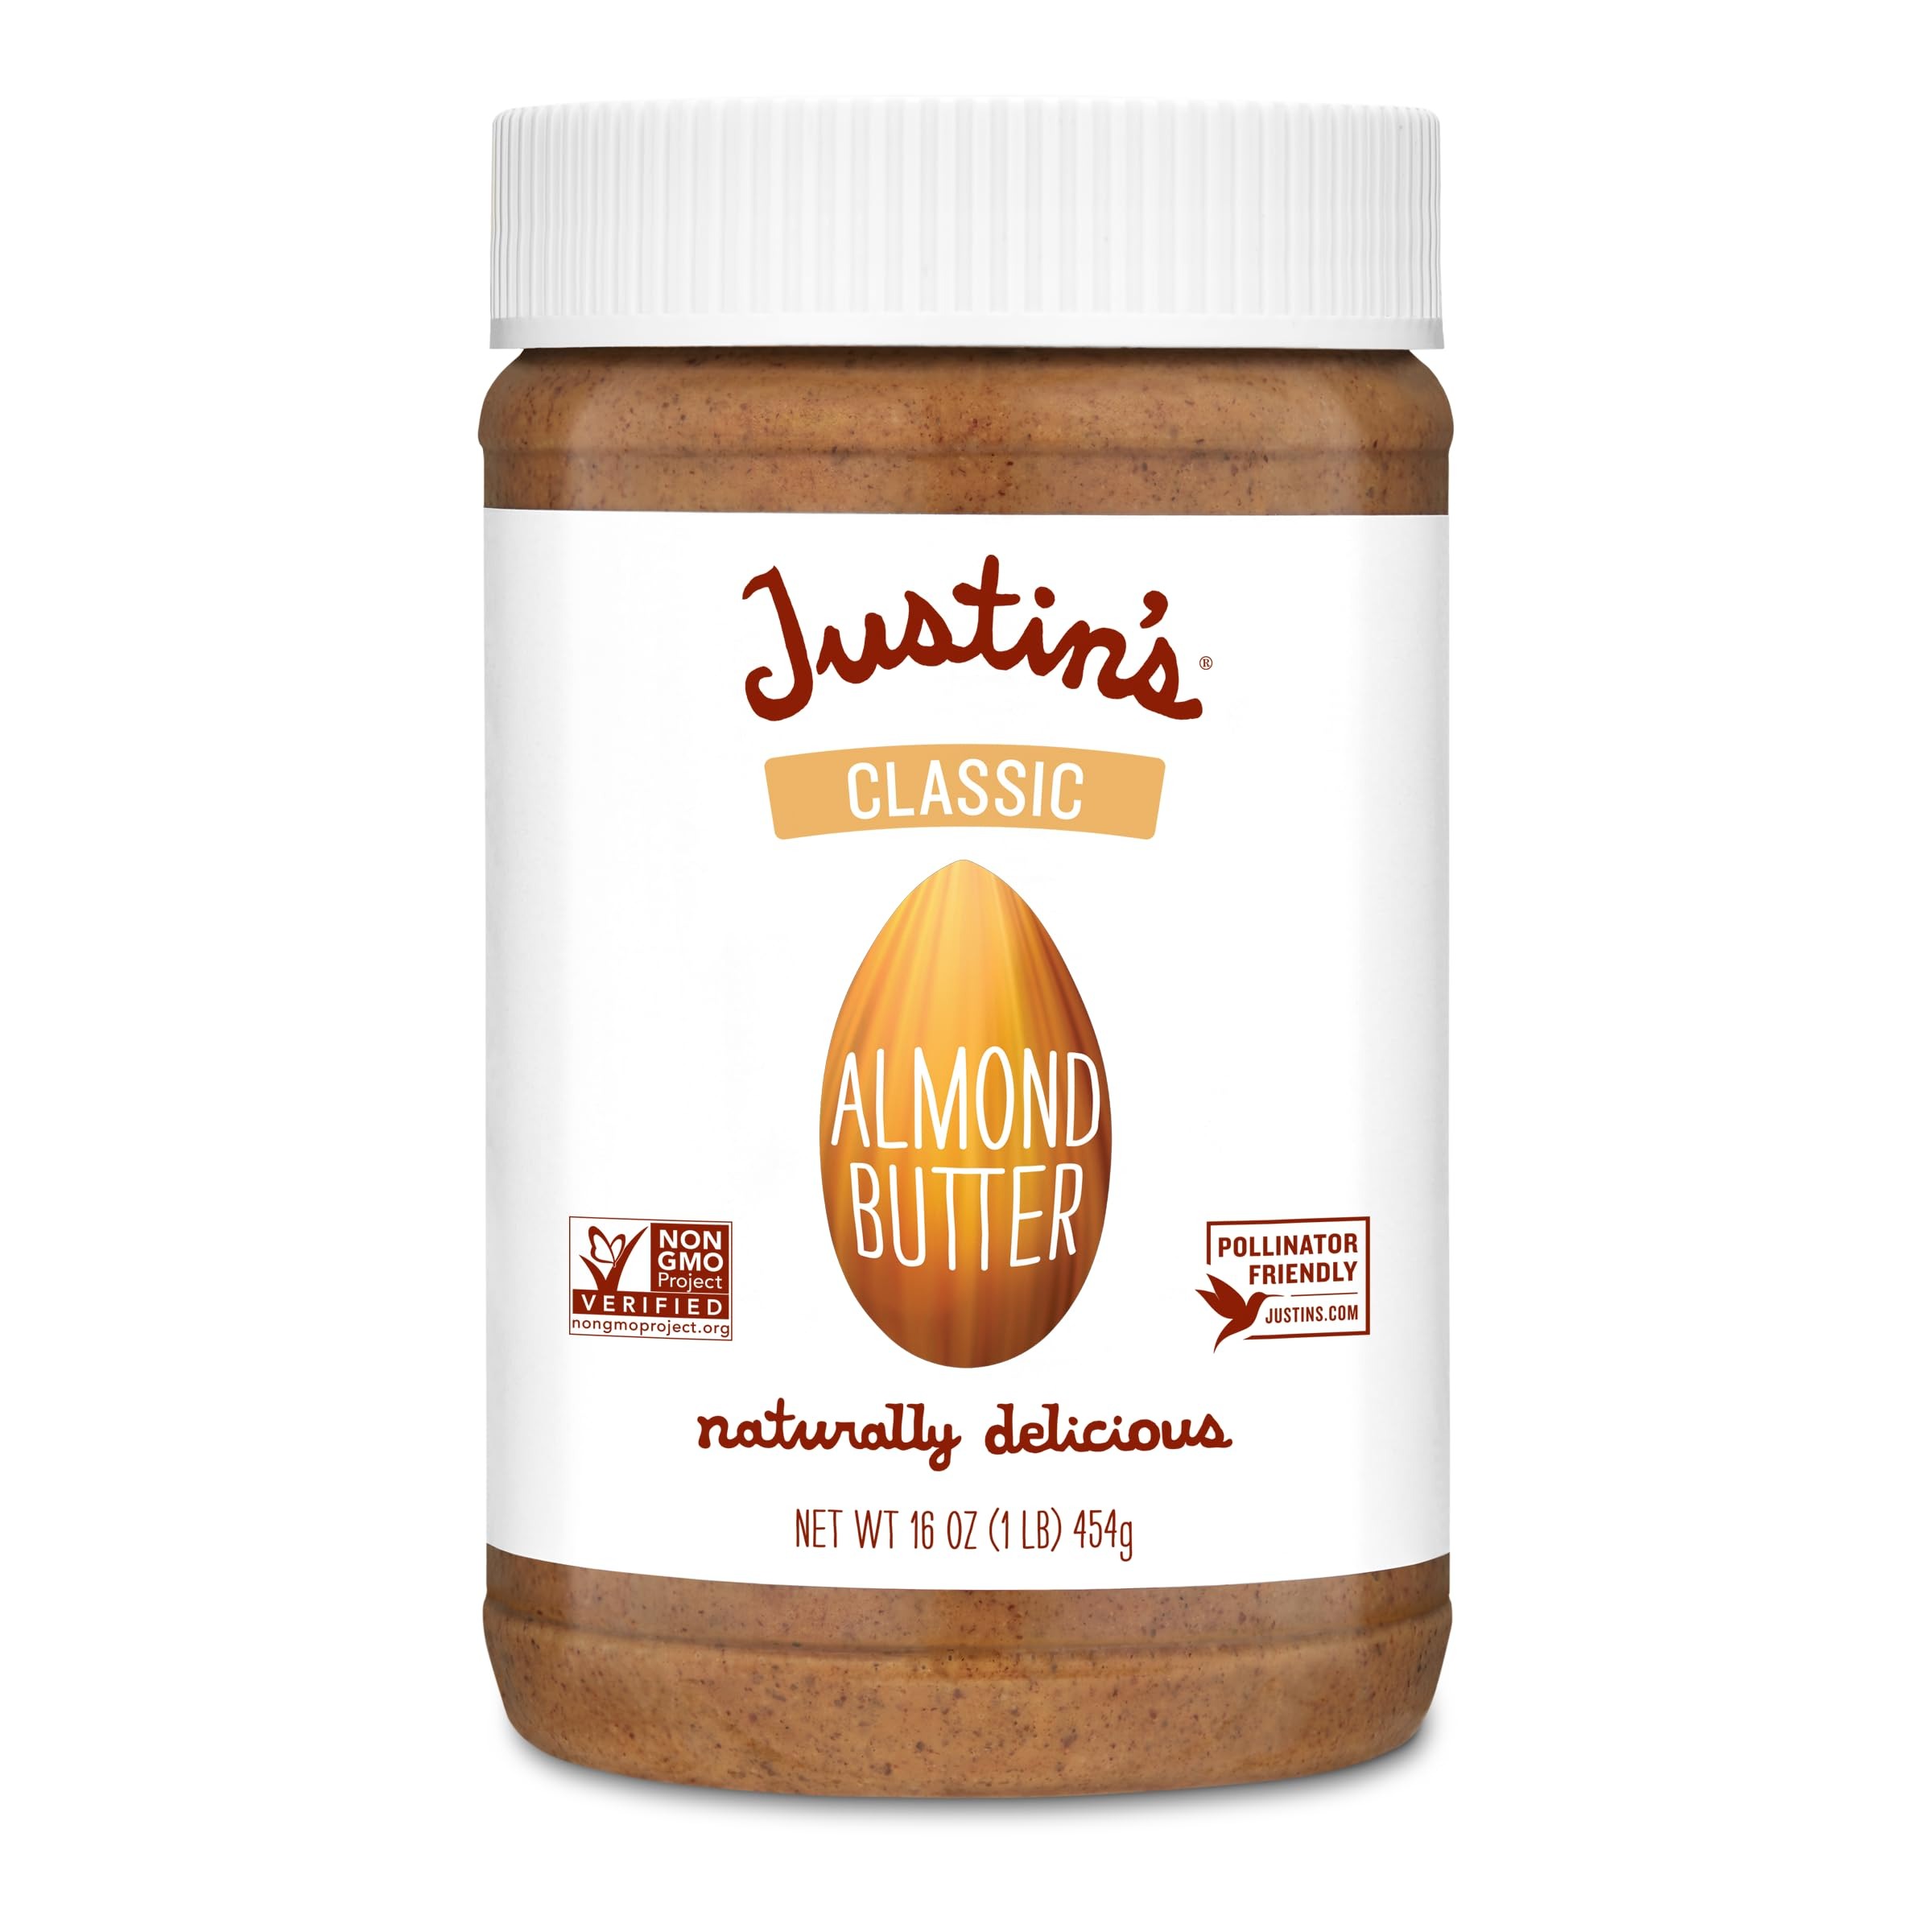
Item Name: Justin's Classic Almond Butter, Only Two Ingredients, No Stir, Gluten-free, Non-GMO, Keto-friendly, Responsibly Sourced, 16 Ounce Jar, Pack of 1
Bullet Point 1: Organic Honey, Certified Gluten Free, NON GMO Project Verified, Kosher
Bullet Point 2: 6g Protein, 4g Sugar, 3g Fiber, 0g Trans Fats, 100 percentage delicious
Bullet Point 3: MEET THE FAMILY : Try our 6 other delicious flavors: Classic, Chocolate Hazelnut, Cinnamon, Maple, Coconut and Vanilla Almond Butter
Bullet Point 4: The product contains almonds and produced on equipment that also processes other tree nuts, peanuts
Value: 16.0
Unit: Ounce

Price: 11.63